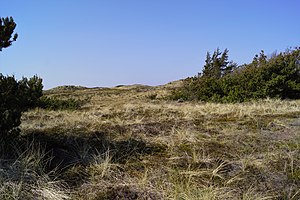
Vangså Hede / Naturfredning
Vangså Hede ved Nørre Vorupør
Vangså Hede i Thy
Vangså Hede er et 1.408 hektar stort, sammenhængende klitområde beliggende ud til Vesterhavet, mellem Klitmøller og Nørre Vorupør og nærmest omkranset af Tvorup Klitplantage mod syd, og Nystrup Klitplantage mod øst og nord, i Thisted Kommune. Området er med i Natura 2000-planen, og er både fuglebeskyttelsesområde og EU-habitatområde. I området er der flere vigtige naturtyper må især nævnes grå klitter og klitlavninger, og næringsfattige søer, hvoraf flere formentlig er lobeliesøer, opkaldt efter den sjældne plante Tvepibet Lobelie.